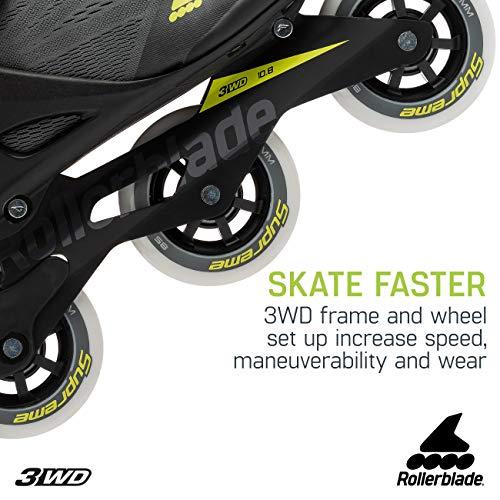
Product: Rollerblade Macroblade 100 3WD Men's Adult Fitness Inline Skate, Anthracite and Neon Yellow, Performance Inline Skates
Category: Sports & Outdoors | Outdoor Recreation | Skates, Skateboards & Scooters | Inline & Roller Skating | Inline Skates
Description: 3 WHEEL DRIVE 3WD HIGH PERFORMANCE - Increased lateral support for faster skating and enhanced stability while training.
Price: $279.99
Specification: Item Weight:         10 pounds    |Shipping Weight: 9.6 pounds (View shipping rates and policies)|ASIN: B07GWZRGSZ|Item model number: 07954400138|    #594    in Inline & Roller Skating Equipment